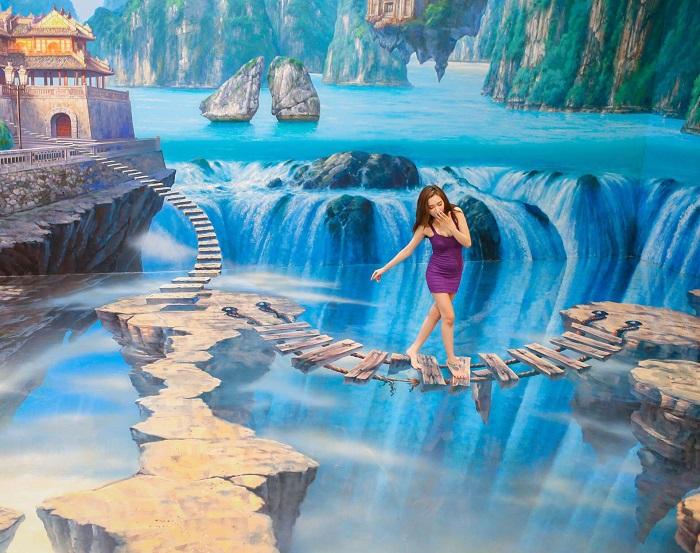
có một cô gái mặc váy tím đang tạo dáng để chụp ảnh